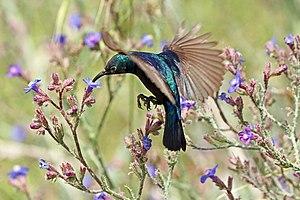
Le Souimanga de Palestine est un oiseau appartenant à la famille des Nectariniidés.